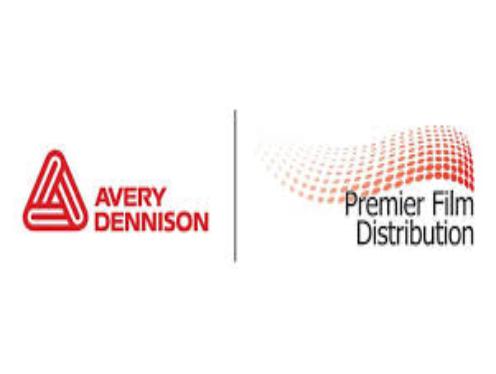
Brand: avery dennison-1
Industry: Others